Ō-yoroi

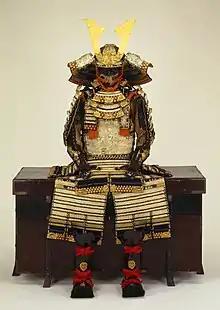
"Ō-yoroi" owned by Shimazu Nariakira. Edo period. Tokyo Fuji Art Museum

The basic components of the "ō-yoroi" and other samurai armor are known collectively as the "hei-no-rokugu" or simply "rokugu," which means six articles of arms. The six major components are the "dō" (cuirass), "kabuto" (helmet), "menpo" (mask), "kote" (armoured sleeves), "sune-ate" (greaves), and the "hai-date" (cuisses). The "ō-yoroi" combines plate and scales ("kozane") laced together (lamellar). One specific advance over earlier armors is that the "kozane" of "ō-yoroi" are first laced together and then covered with lacquer, which enhances resistance to corrosion. The "dō" of the "ō-yoroi" is unique from later models because it is composed of two separate parts instead of one piece with an opening on the side or back of the "dō" to allow the samurai to put on the armor.